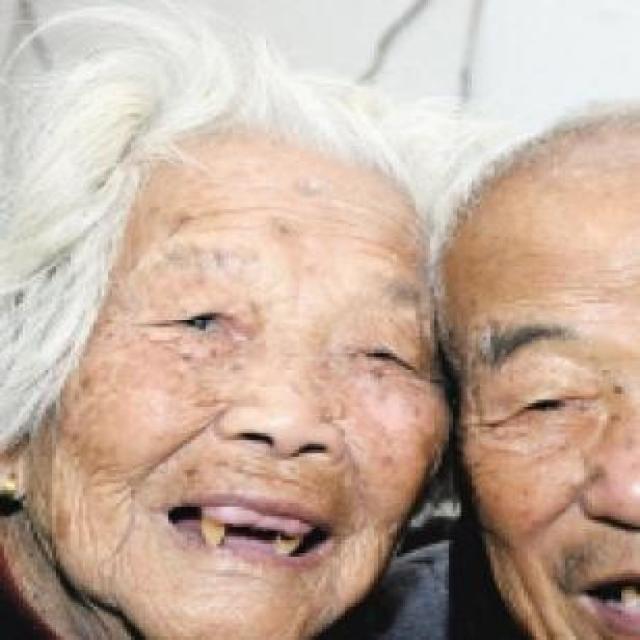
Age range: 65+